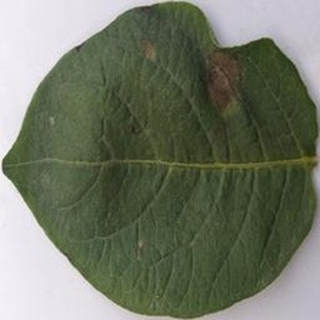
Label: potato_late_blight